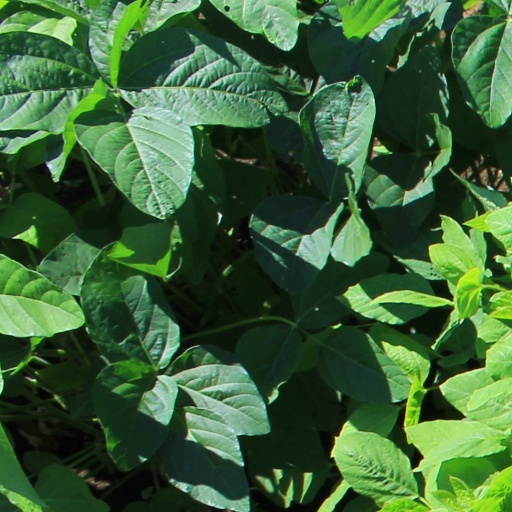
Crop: soybean